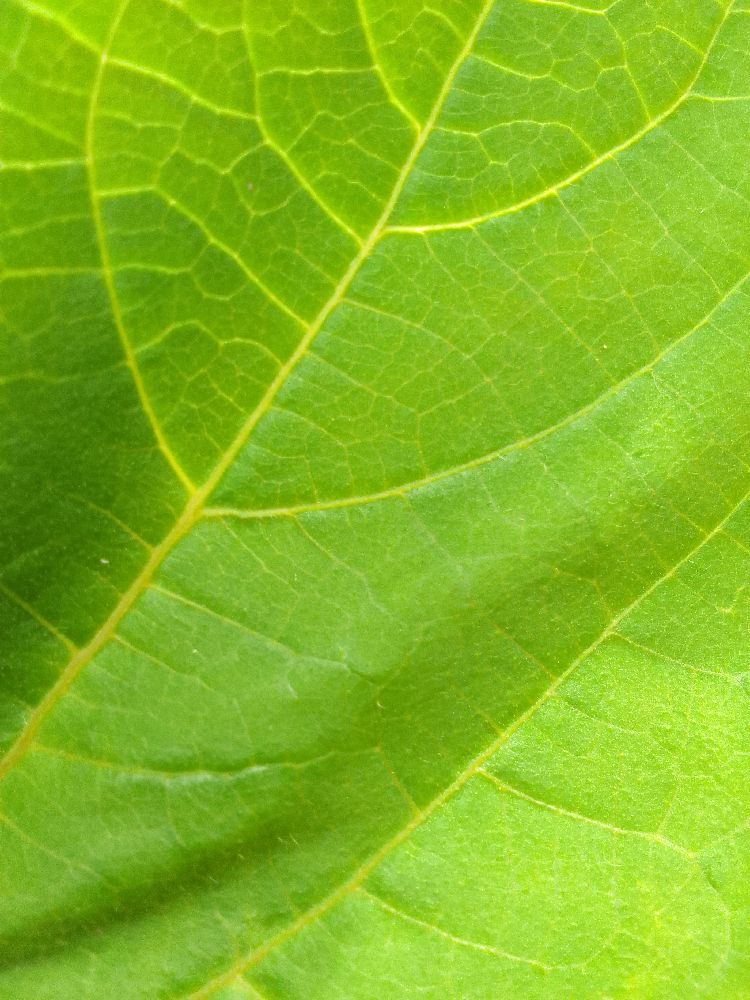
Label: healthy